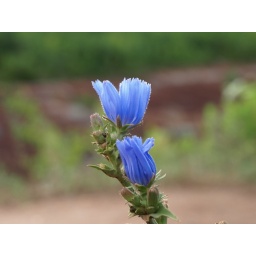
blue flower in cheltenham